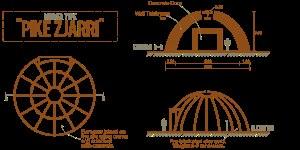
Les bunkers d'Albanie sont un ensemble de plus de 170 000 casemates construites en République populaire socialiste d'Albanie durant la période d'exercice du pouvoir d'Enver Hoxha, entre 1967 et 1991. Ces constructions sont toujours omniprésentes dans le pays, avec un bunker pour onze habitants et une moyenne de six bunkers pour chaque kilomètre carré de terrain